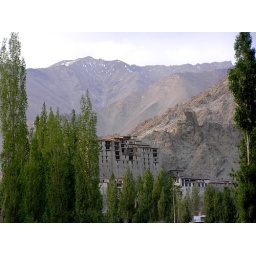
clicked by Krisnendu Sar, June 2007. The barren mountains and the green town are an absolute contrast.